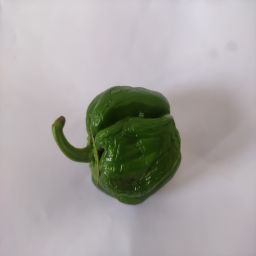
Crop: Bell Pepper
Quality: Ripe